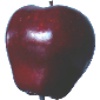
Label: Apple Red Delicious 1